2013–14 Top 14 season

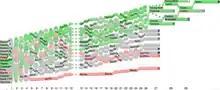
Gap Chart Top14 2013-2014

The top six teams at the end of the regular season (after all the teams played one another twice, once at home, once away) enter a knockout stage to decide the "Champions of France". This consists of three rounds: the teams finishing third to sixth in the table play quarter-finals (hosted by the third and fourth placed teams). The winners then face the top two teams in the semi-finals, with the winners meeting in the final at Stade de France.